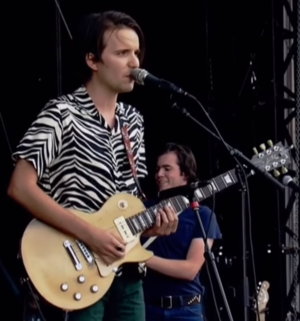
Theo Lawrence au festival Rock en Seine 2018
Theo Lawrence est un musicien de soul, blues, country et rock français originaire de Gentilly qui s'inspire de la musique soul, du rock sudiste, de la country et du blues.